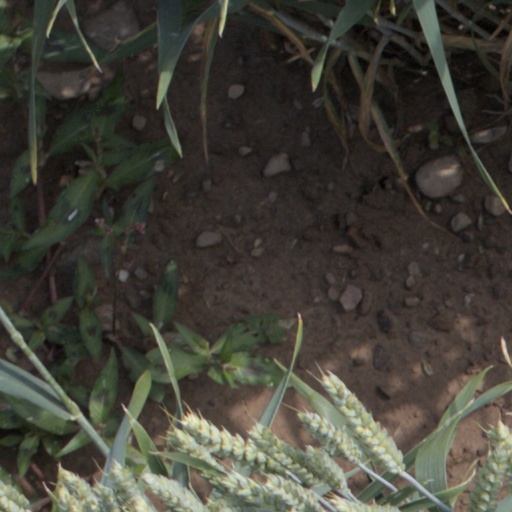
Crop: wheat